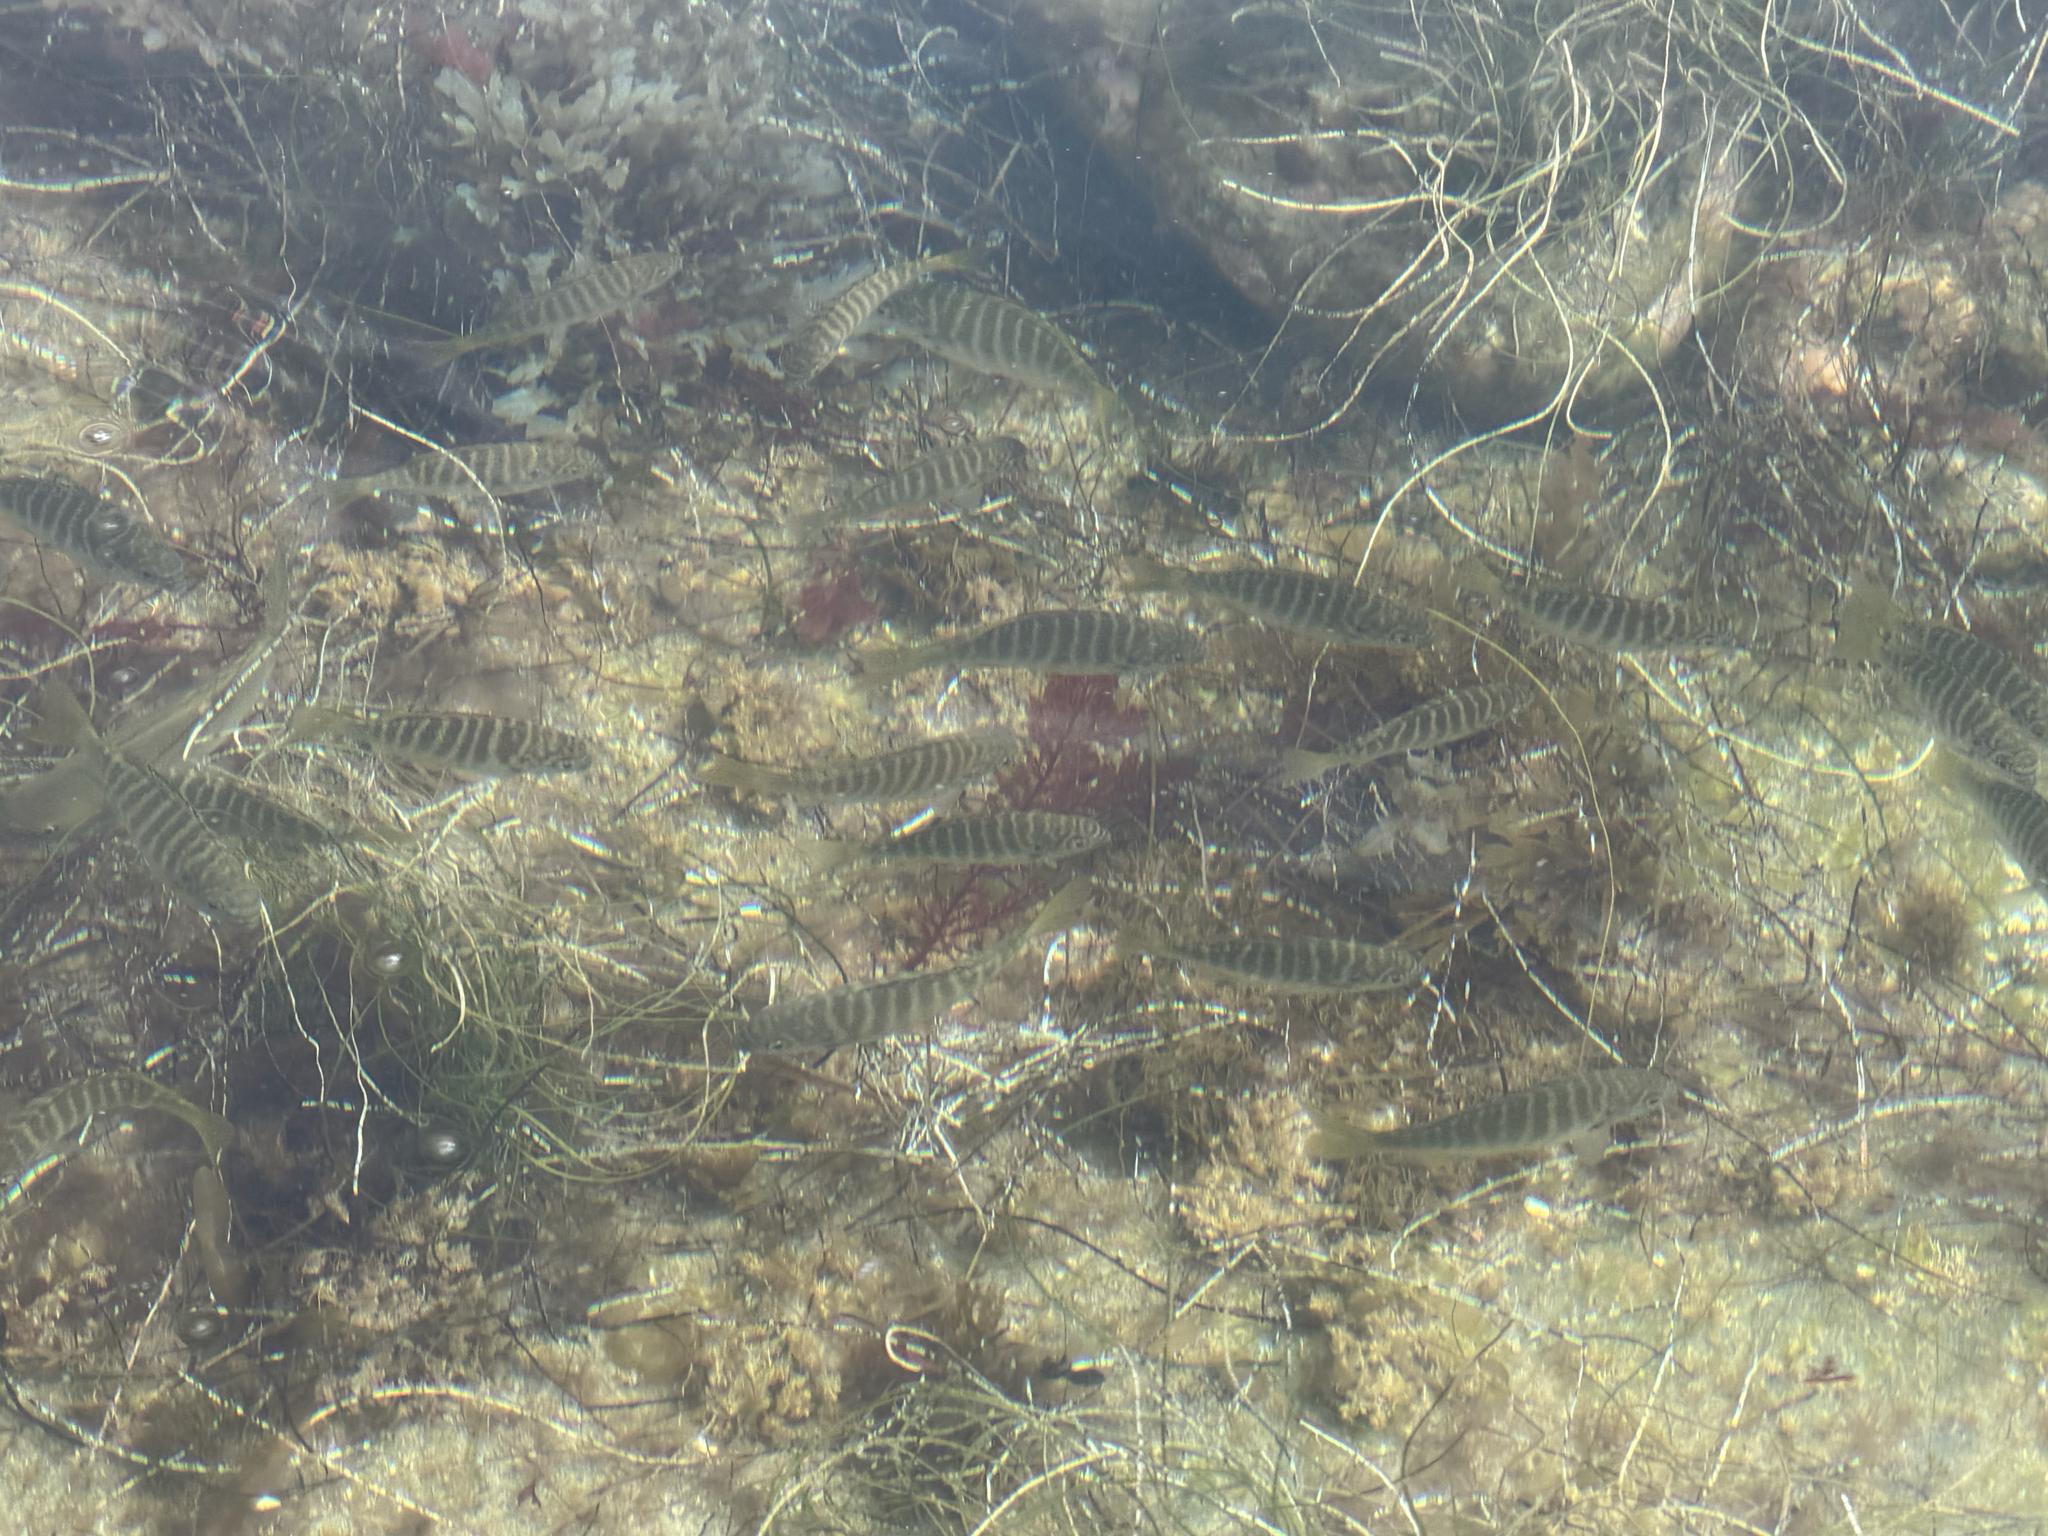
fish (species not among the labelled classes)